Renewable energy in South Africa

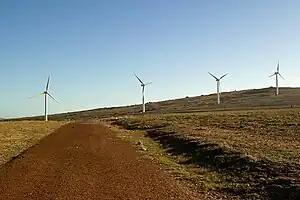
Primary sources of renewable energy in South Africa are solar, wind, hydroelectric, and biomass. Pictured here are wind turbines in Darling, Cape Province.

Renewable energy in South Africa is energy generated in South Africa from renewable resources, those that naturally replenish themselves—such as sunlight, wind, tides, waves, rain, biomass, and geothermal heat. Renewable energy focuses on four core areas: electricity generation, air and water heating/cooling, transportation, and rural energy services. The energy sector in South Africa is an important component of global energy regimes due to the country's innovation and advances in renewable energy. South Africa's greenhouse gas (GHG) emissions is ranked as moderate and its per capita emission rate is higher than the global average. Energy demand within the country is expected to rise steadily and double by 2025.